Death Carries a Cane

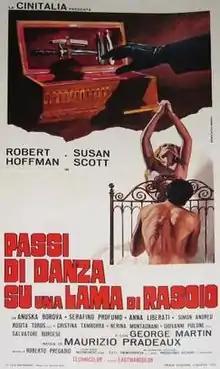
Italian theatrical release poster

Death Carries a Cane (Italian title: / Dance Steps on the Edge of a Razor), is a 1973 Italian giallo film directed by Maurizio Pradeaux. It starred Robert Hoffmann, Nieves Navarro and Luciano Rossi. The film was later released on video as The Tormentor, Maniac at Large, The Night of the Rolling Heads and Devil Blade. (Pradeaux went on to direct another giallo, the 1977 "Death Steps in the Dark".)